Autism Awareness Campaign UK

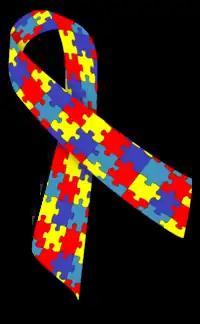
Autism Awareness Ribbon

The Autism Awareness Campaign – United Kingdom was launched in 2000 by British parents and carers Ivan Corea and his wife Charika Corea in response to the autism diagnosis of their son, Charin.